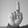
ASL letter: D